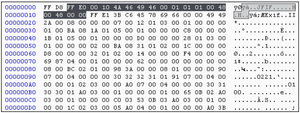
Le JPEG File Interchange Format, abrégé JFIF, est une norme pour faciliter l'échange de fichiers contenant des images enregistrées avec la compression JPEG.